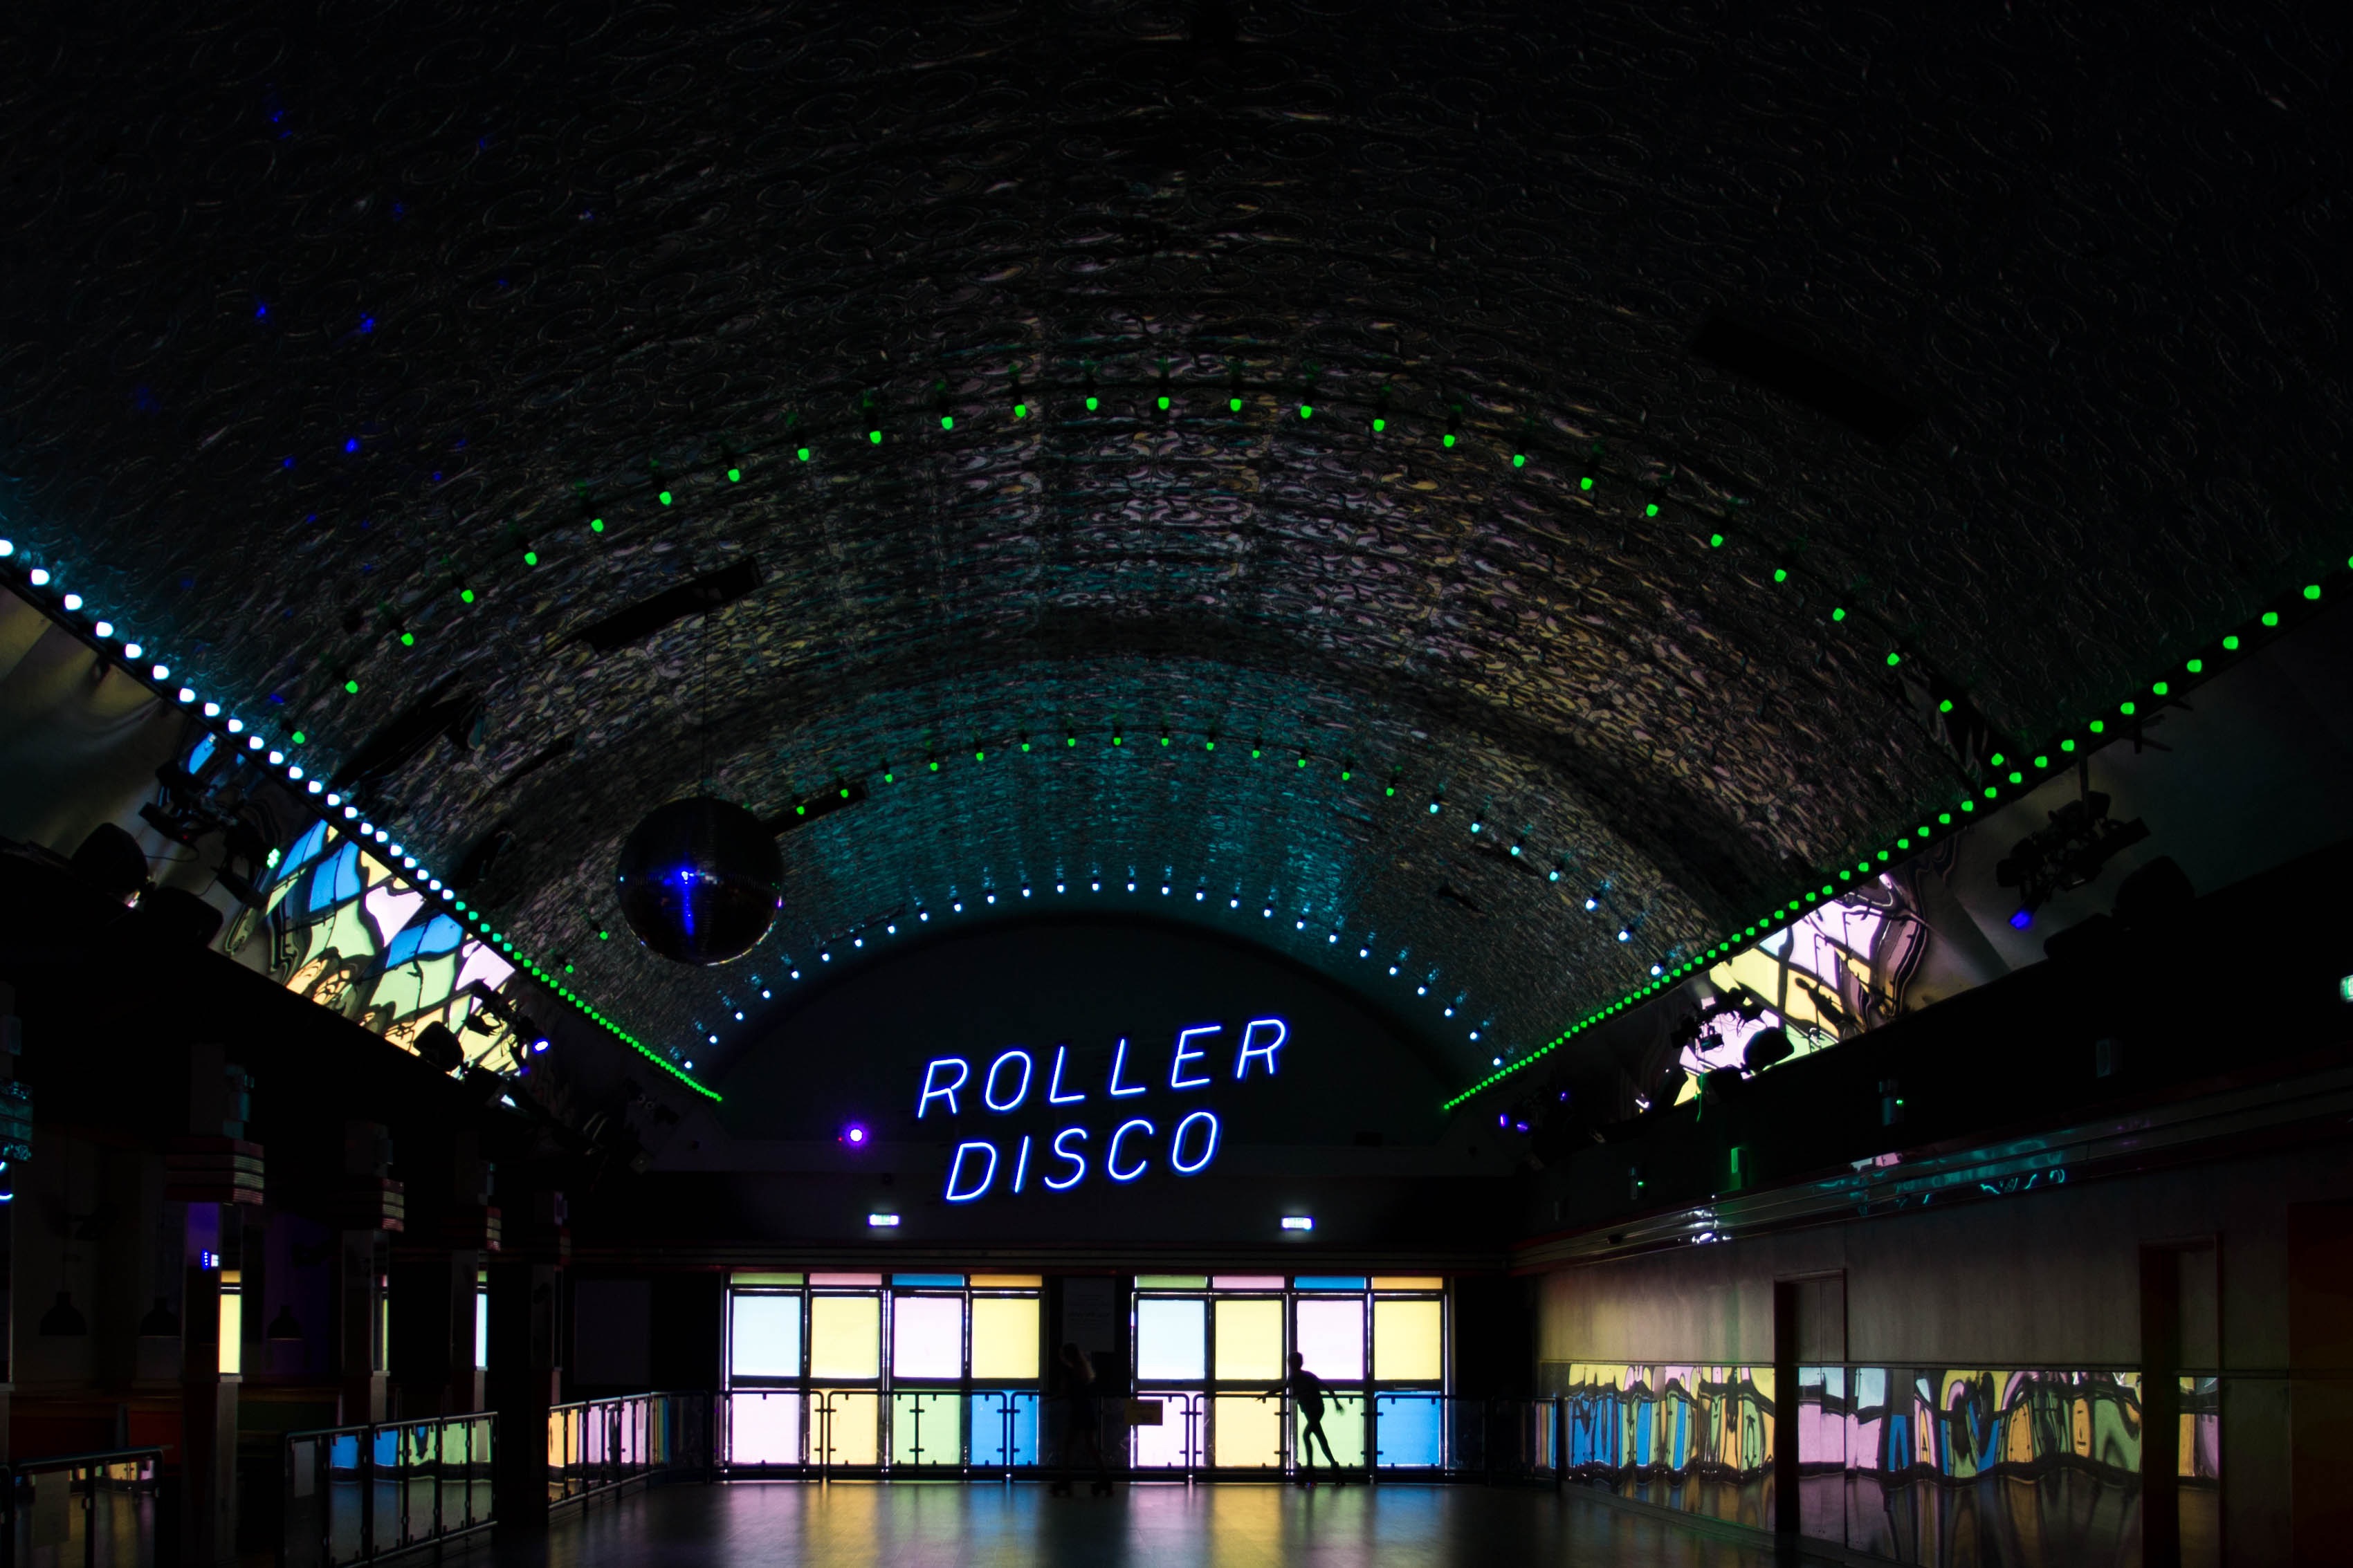
light, night, darkness, lighting, infrastructure, symmetry